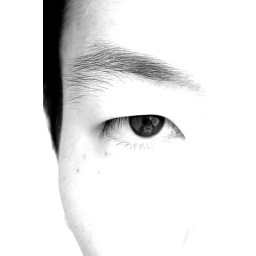
If you look closely, you can see the bathroom sink in my eye ... lol!